Charles Wagner

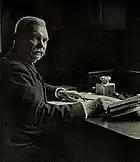
Charles Wagner at work

Charles Wagner (4 January 1852 – 12 May 1918) was a French Reformed pastor whose inspirational writings were influential in shaping the Reformed theology of his time.